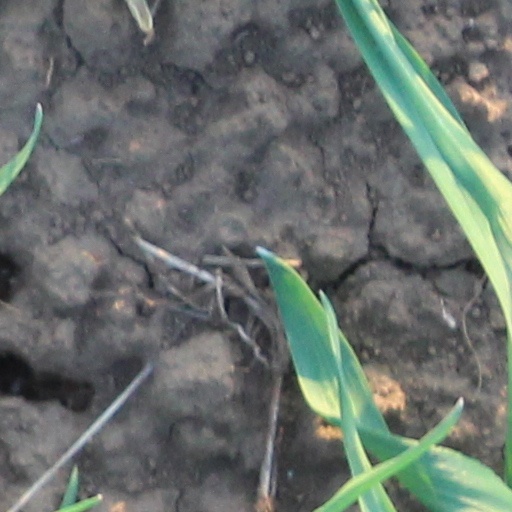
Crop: wheat